Kurt Schwitters

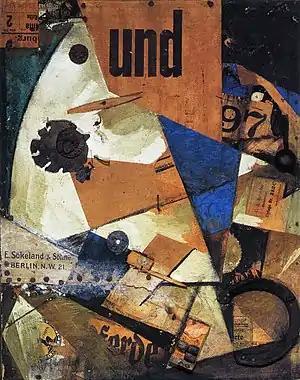
"Das Undbild", 1919, Staatsgalerie Stuttgart

Kurt Schwitters was born on 20 June 1887 in Hanover, at Rumannstraße No.2, now No.8, the only child of Eduard Schwitters and his wife Henriette (née Beckemeyer). His father was (co-)proprietor of a ladies' clothes shop. The business was sold in 1898, and the family used the money to buy some properties in Hanover, which they rented out, allowing the family to live off the income for the rest of Schwitters' life in Germany. In 1893, the family moved to Waldstraße (later renamed to Waldhausenstraße), future site of the "Merzbau". In 1901, Schwitters suffered his first epileptic seizure, a condition that would exempt him from military service in World War I until late in the war, when conscription was loosened.